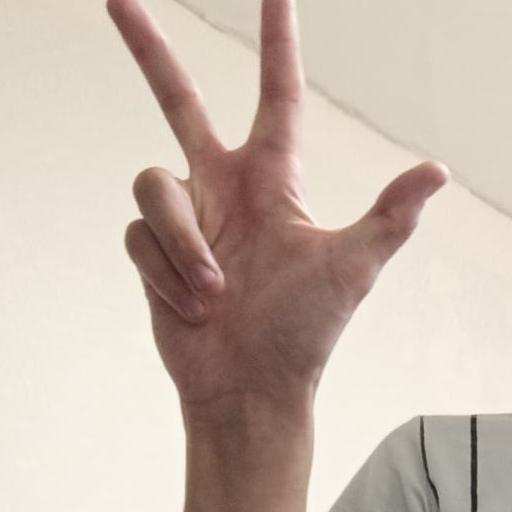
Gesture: three2